Sport Wales National Centre

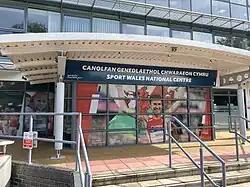
Sport Wales National Centre, September 2023

The Sport Wales National Centre is a sports facility in Cardiff, Wales, set up to assist the development of elite athletes in Wales. The Centre, owned and operated by Sport Wales, was established by the then Sports Council for Wales in 1971 as the National Sports Centre for Wales. Renamed the Welsh Institute of Sport in 1994, it has been known as the Sport Wales National Centre since April 2010.